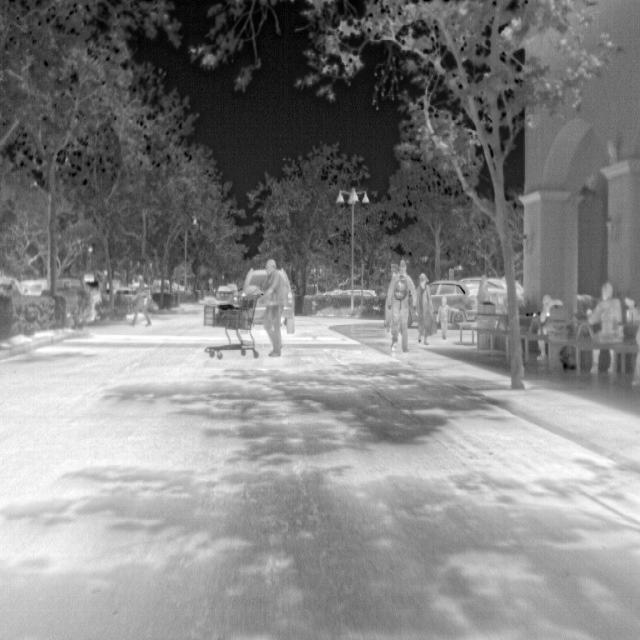
Detected objects:
label: person
label: person
label: person
label: person
label: person
label: person
label: person
label: person